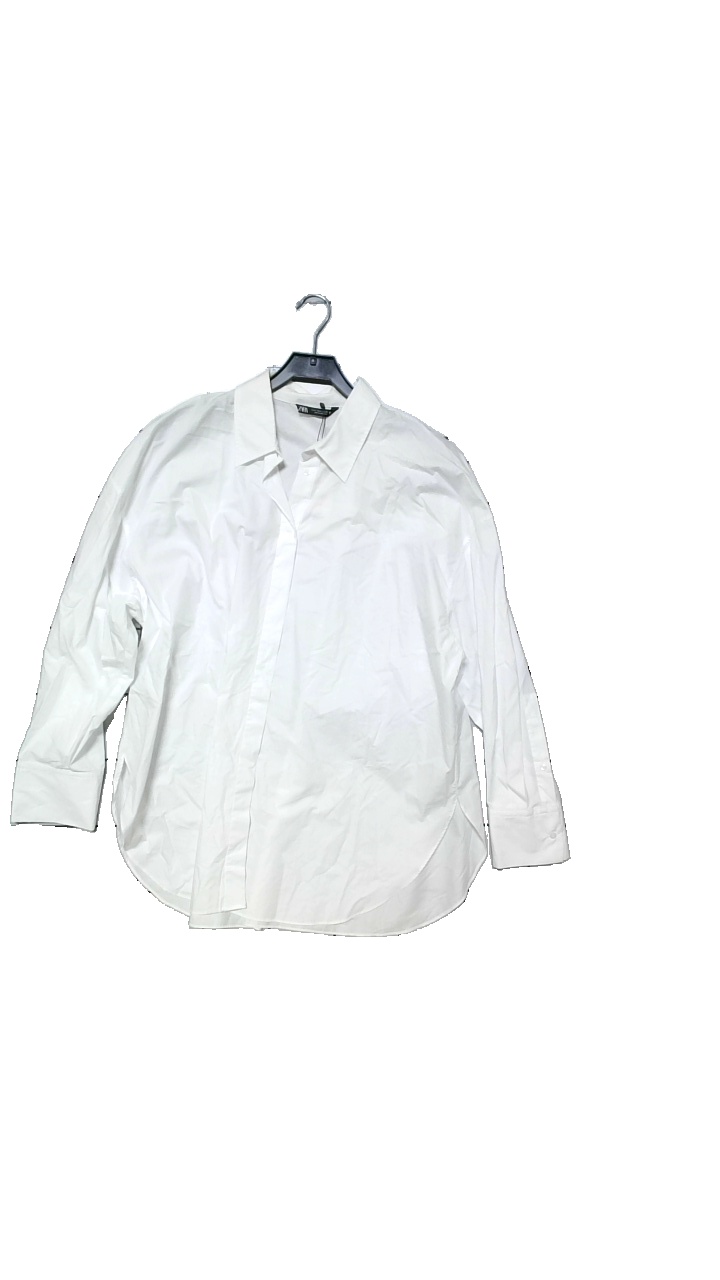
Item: Blouse (Ladies)
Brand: Zara
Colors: White
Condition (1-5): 5
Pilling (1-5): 5
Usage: Reuse
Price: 50-100